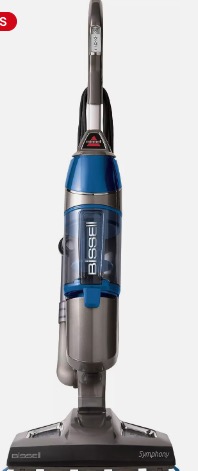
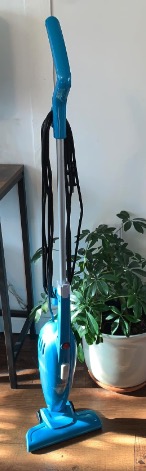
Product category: items_vacuum
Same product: no